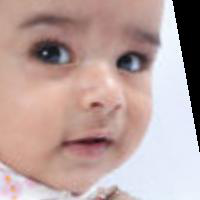
Age group: age 01-10